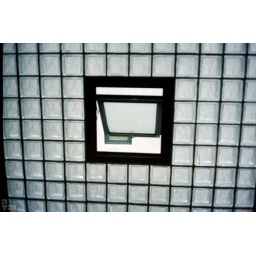
Minolta AF-D / Gold 100. The wall in my house